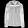
Label: Coat